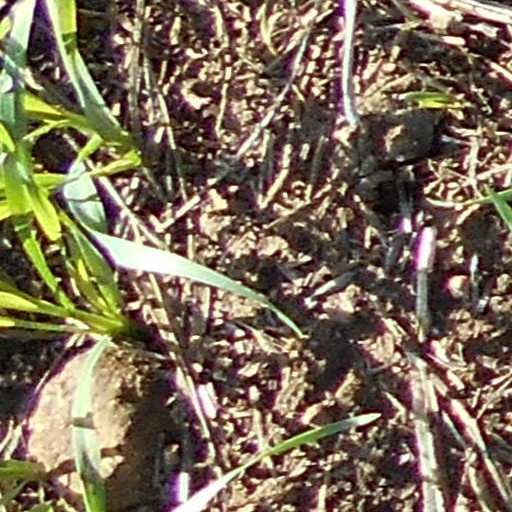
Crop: wheat